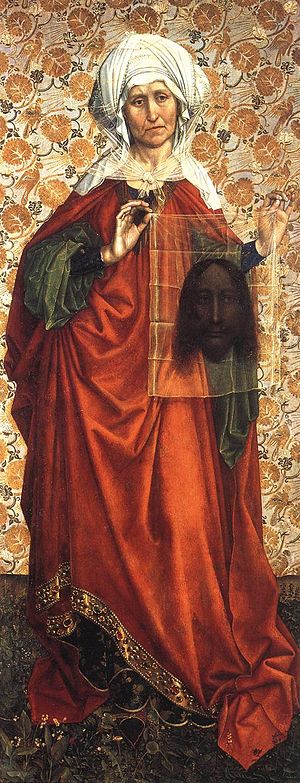
Städel / Samling / Renæssance
Städelsches Kunstinstitut und Städtische Galerie, i folkemunde: Städel, er et kunstmuseum i Frankfurt am Main, Tyskland. Museet har en af de mest omfangsrige og betydningsfulde samlinger i Tyskland.